Sly and the Family Stone

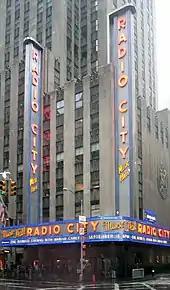
The band's 1975 performance at Radio City Music Hall (shown 2003) was only one-eighth filled

During the 1970s, Sly or another of the band members would often miss a gig, refuse to play, or pass out from drug use, impacting their live bookings. At many gigs, concert-goers rioted if the band failed to appear or if Sly walked out before finishing his set. Ken Roberts became the group's promoter, and later their general manager, when other representatives would not work with the band because of their erratic attendance. In January 1975, the band booked itself at Radio City Music Hall. The famed music hall was only one-eighth filled, and Sly and company had to scrape together money to return home. Following the Radio City engagement, the band was dissolved.